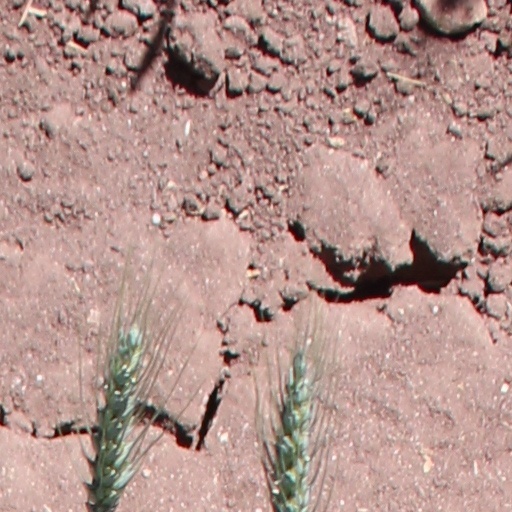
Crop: wheat